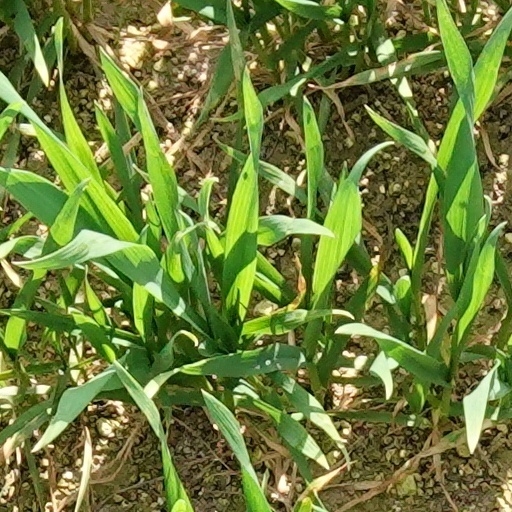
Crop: wheat